Keswick family

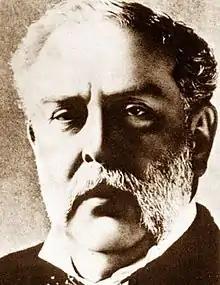
William Keswick, founder of the Keswick family

The Keswick family are a business dynasty of Scottish origin associated with the Far East region since 1855 and in particular the conglomerate Jardine Matheson.